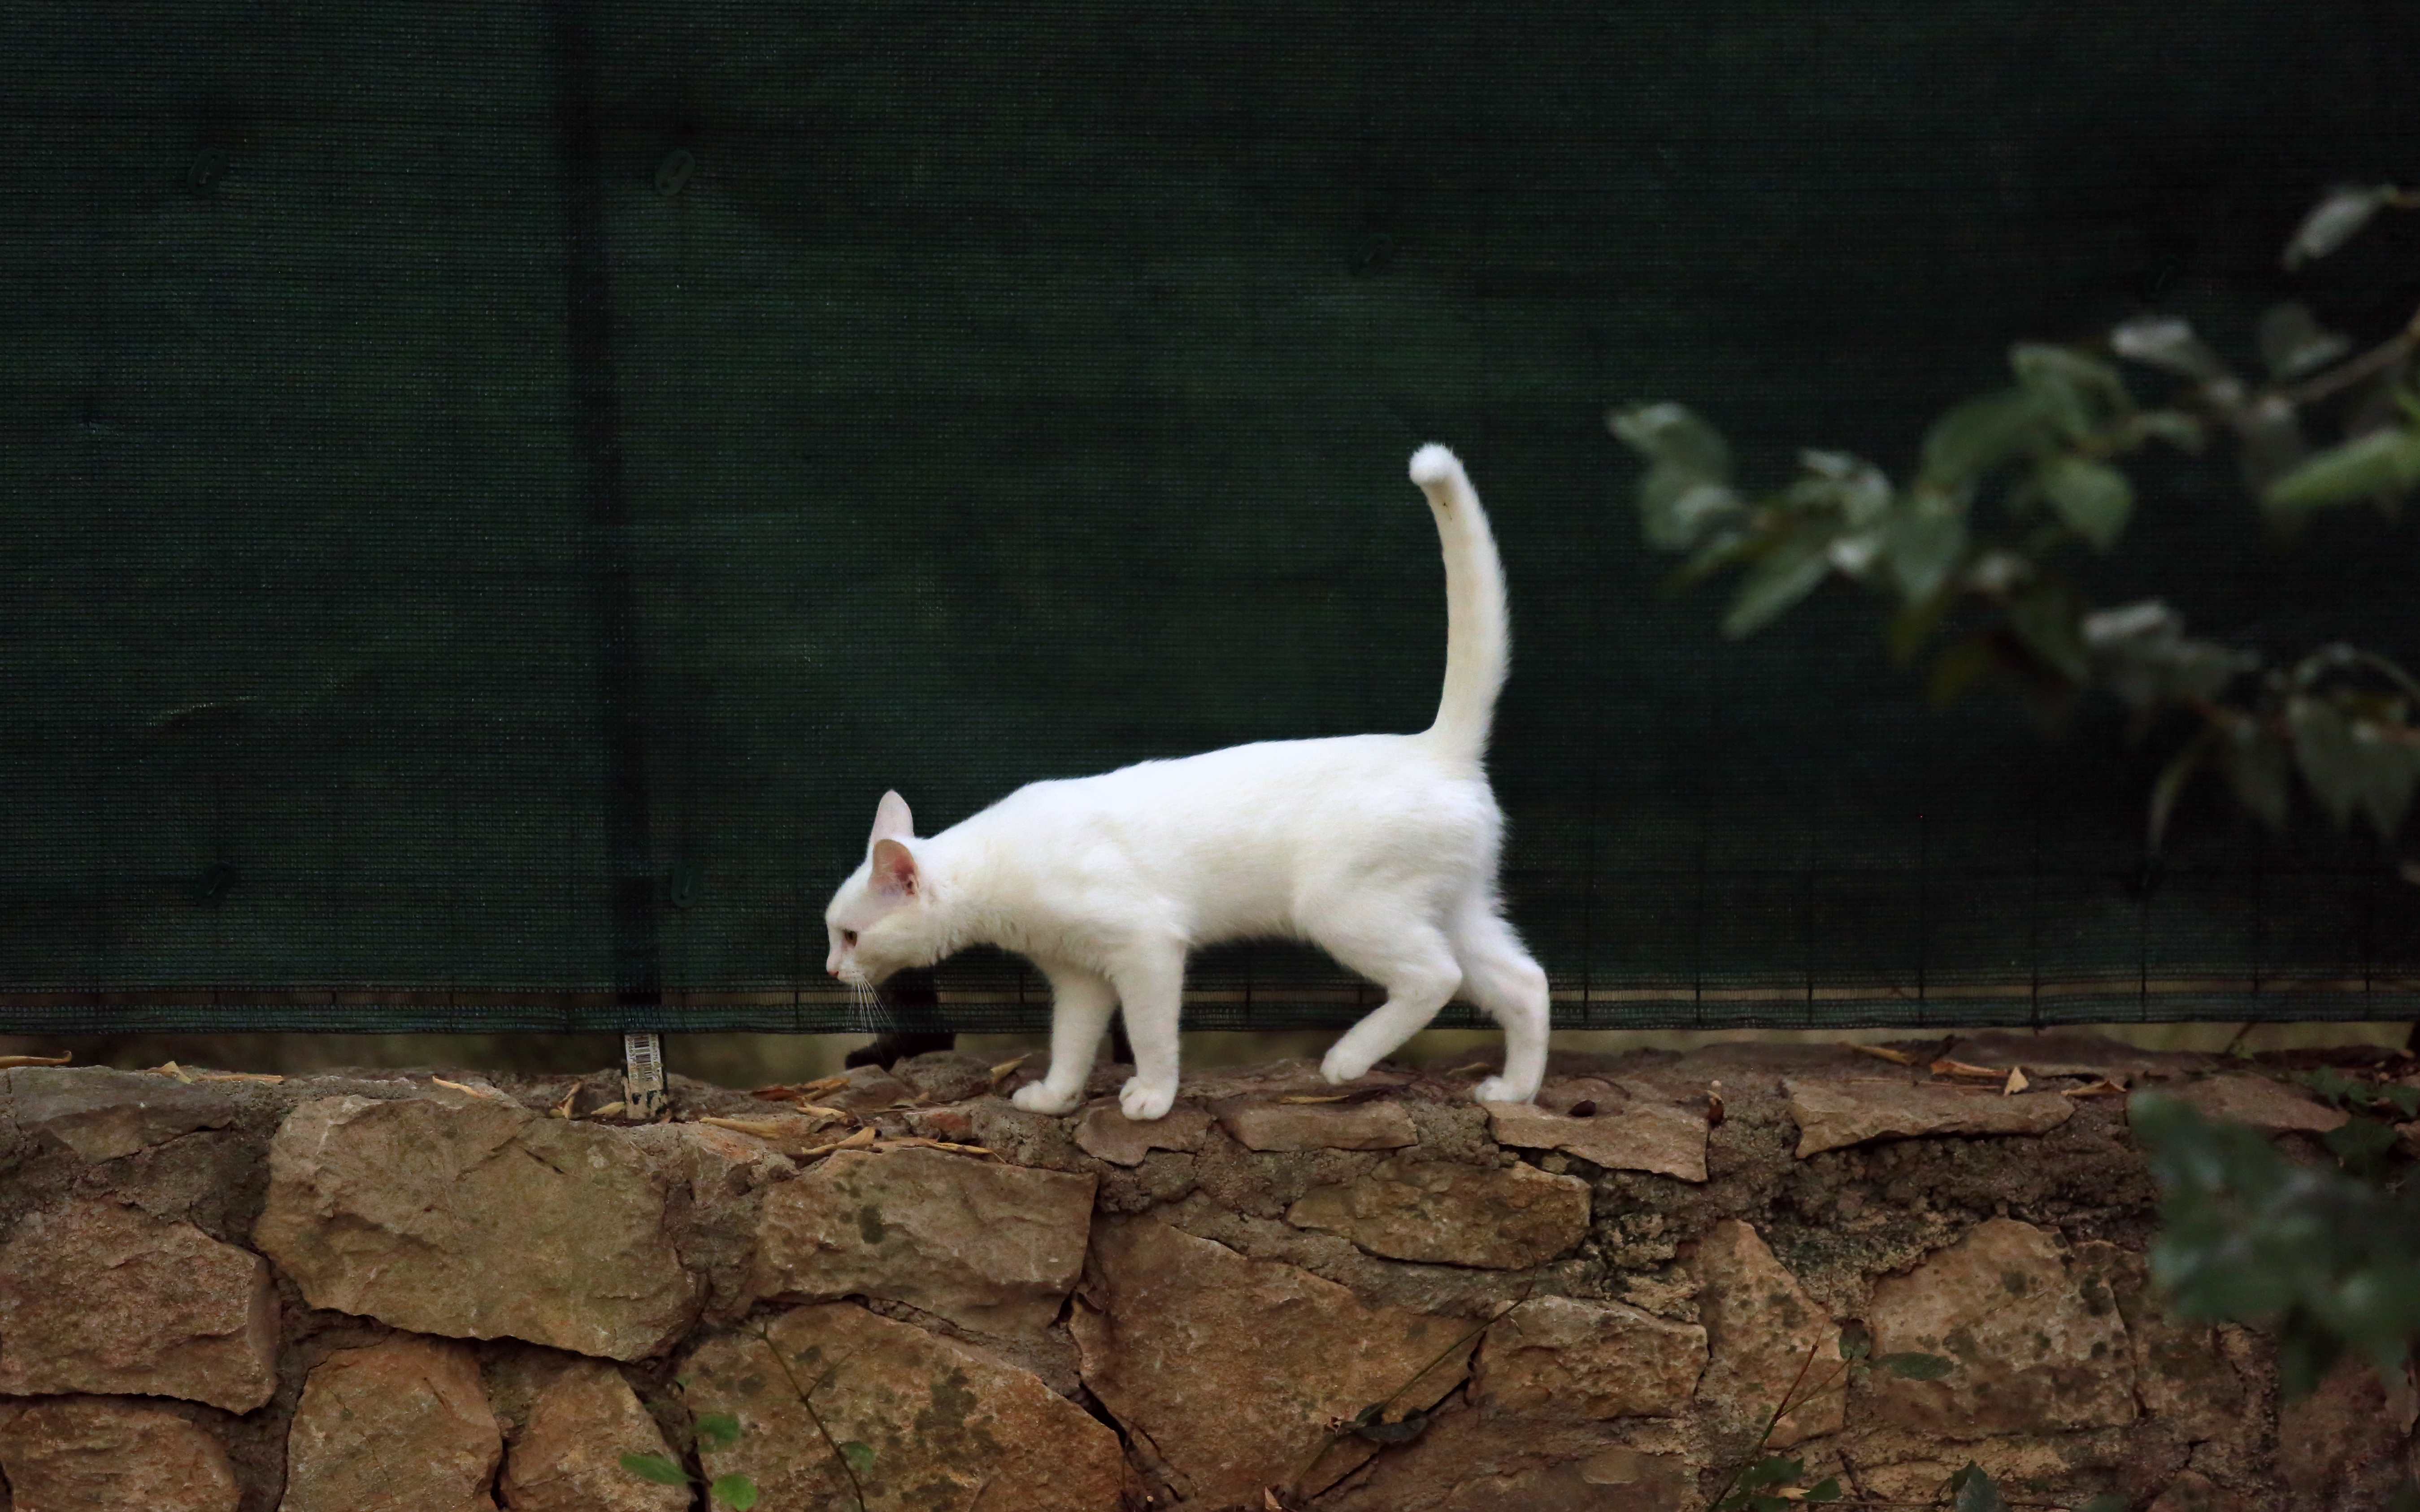
outdoor, animal, europe, goat, pet, cat, canon, mammal, fauna, goats, midi, vertebrate, whitecat, occitanie, isasza, southfrance, sdfrankreich, zuidfrankrijk, mditerrane, languedocroussillon, hrault, montpelliermtropole, eos5d, hauskatze, chatblanc, chatte, wittekat, exterieur